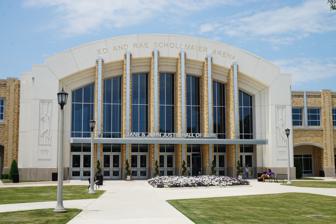
Building: Schollmaier Arena
Country: United States of America
Year built: 1961
Basketball arena in Fort Worth, Texas Ed and Rae Schollmaier Arena Former names Daniel-Meyer Coliseum (1961-2015) Location 2900 Stadium Drive Fort Worth, TX 76109 Coordinates 32°42′32″N 97°22′00″W / 32.708774°N 97.36673°W / 32.708774; -97.36673 Owner Texas Christian University Operator Texas Christian University Capacity 8,500 Surface Connor Uni-Force floor Scoreboard Yes Construction Broke ground March 1961; March 2014 Opened December 14, 1961; November 20, 2015 Renovated 2014–2015 Closed February 2014 Demolished March 2014 (renovations) Construction cost 1961: US$1.45 million ($14.8 million in 2023 dollars ) 2015 Renovation: $80 million Architect 1961: Joseph R. Pelich; 2015 Renovation: HKS Inc. General contractor 1961: Cadenheard Company 2015 Renovation: Austin Commercial Tenants TCU Horned Frogs ( NCAA DI ) (1961–present) TCU Arena Interior 2016 Arena Sitting Behind Baugh Indoor Football Facility, 2016 Ed & Rae Schollmaier Arena , formerly known as Daniel–Meyer Coliseum , is a basketball arena located on the campus of Texas Christian University (TCU) in Fort Worth, Texas , United States. The arena is part of the Daniel-Meyer Athletics Complex and sits between Amon G. Carter Stadium and Sam Baugh Indoor Practice Facility. The arena is home to the TCU Horned Frogs Men's and Women's basketball teams. It was built in 1961 and originally named after former TCU football and basketball coach Dutch Meyer and former TCU board member Milton Daniel. As part of the 2015 renovation, the facility was renamed for lead donors Ed & Rae Schollmaier. The facility currently seats 8,500 people. History First men's basketball Big XII home win Prior to the TCU vs. KU men's basketball game on February 6, 2013, the TCU men's basketball team was 9–12 (0–8 Big 12) with their last win being Sunday, December 30 against Mississippi Valley State. University of Kansas was 19–2 prior to playing TCU, coming off a loss at home, in Lawrence, Kansas, against the Oklahoma State Cowboys . The TCU men's basketball team took out the Kansas Jayhawks men's basketball team, ranked #5 at the time, in the Daniel–Meyer Coliseum on February 6, 2013. The game was scheduled to tip off at 8:00 pm CT and air on ESPNU. It took the Jayhawks over seven minutes from the start of the game to make a field goal. The score going into halftime was 22–13 in TCU's favor. Kansas head coach Bill Self sounded furious with the play of his Kansas Basketball team, as he said in a post game interview, “It was the worst team that Kansas ever put on the floor, since Dr. Naismith was there.” Senior guard Garlon Green, whose brother is Gerald Green, scored a team high with 20 points on his 100th consecutive game for the Horned Frogs. The final score was 62–55 in TCU's favor, and as soon as time expired, TCU students and fans rushed the court to celebrate their first Big 12 victory. The highest ranked squad TCU had beaten prior to the game was #6 Oklahoma on December 27, 1987. Daniel–Meyer Coliseum had a record crowd of 7,412 fans on February 6, which broke the previous record of 7,267 from December 1, 2003 against Kansas. In the 2014 game against Kansas, there were 7,494 fans in attendance, breaking the record set on February 6, 2013. TCU lost in the team's second Big 12 game against the University of Kansas at the DMC 69–91. Andrew Wiggins scored a game high 27 against the Horned Frogs. Ed and Rae Schollmaier Arena had a record crowd of 8,412 fans on January 25, 2022, against the University of Texas at Austin, which broke the previous record of 7,494 on January 25, 2014. First women's basketball Big XII home win The TCU Lady Frogs faced the Oklahoma State women's basketball team on February 20, 2013. TCU came into the game with a 7–17 record (0–13 in the Big 12). The game tipped off at 8:00 pm ET, with TCU still winless in Big 12 women's basketball, but the TCU Lady Frogs scored 11 unanswered points to beat OSU 64–63 and win their first Big 12 game. Delisa Gross scored the game winner with 1:04 left to put the Frogs up by one. The Oklahoma State Cowgirls women's basketball team was ranked #23 going into the game. TCU went on to beat the Iowa State Cyclones 61–58 in the Daniel–Meyer Coliseum on Saturday, March 2, 2013. The Cyclones were ranked #23 at the time of the game, with a record of 20–6 (11–5 in the Big 12). Zahna Medley scored 18 points for the Lady Frogs to help secure a win over Iowa State. Delisa Ross contributed 15 points of her own for the Lady Frogs on her final game in the DMC as a TCU Horned Frog. This was the second, and last, Big 12 win for the Lady Frogs of the 2012-13 basketball season. Renovations The DMC has a four-panel LED scoreboard, along with LED sideline boards. The cost of the new screens came to be $1.5 million. The screens are used during the games to show the live feed, highlights, and company promotions. On April 16, 2013, the university announced plans for a $45 million renovation to the arena. The project transformed the 53-year-old facility into a modern arena, with widened concourses, additional bathrooms and upgraded concessions. The proposed facade remade the outdated exterior of the venue into something resembling the brick and art deco architecture of the neighboring Amon G. Carter Stadium. The court was lowered several feet to accommodate additional rows of seating that would fill in the large curves currently on either side of the court, giving fans courtside seating and much closer views of the action. Among the many additions and upgrades were a courtside club on the floor level for season ticket holders and new offices for TCU athletic staff coaches of sports such as soccer, tennis and golf. New locker rooms for both TCU and visiting teams and team meeting rooms were added. TCU was forced to play at another area arena during the 2014-15 season. The project was formally approved by the university on November 7, 2013, with construction beginning in March 2014. There are fences around the arena with outdoor print of the future design of the Daniel–Meyer Coliseum. The new arena's renovation was scheduled for completion in October 2015. During the renovations, the university agreed to play games at Wilkerson-Greines Activity Center, a 4,759-seat arena adjacent to Tarrant County College and owned by the Fort Worth Independent School District and located approximately 15 minutes southeast of campus. On July 30, 2015, TCU revised the total cost of the renovations to over $80 million, and announced the facility would be renamed as Ed & Rae Schollmaier Arena for the project's lead donors. The renovated facility was re-opened on December 20, 2015 when the men's basketball team played Abilene Christian. See also List of NCAA Division I basketball arenas References